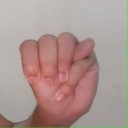
अक्षर: म